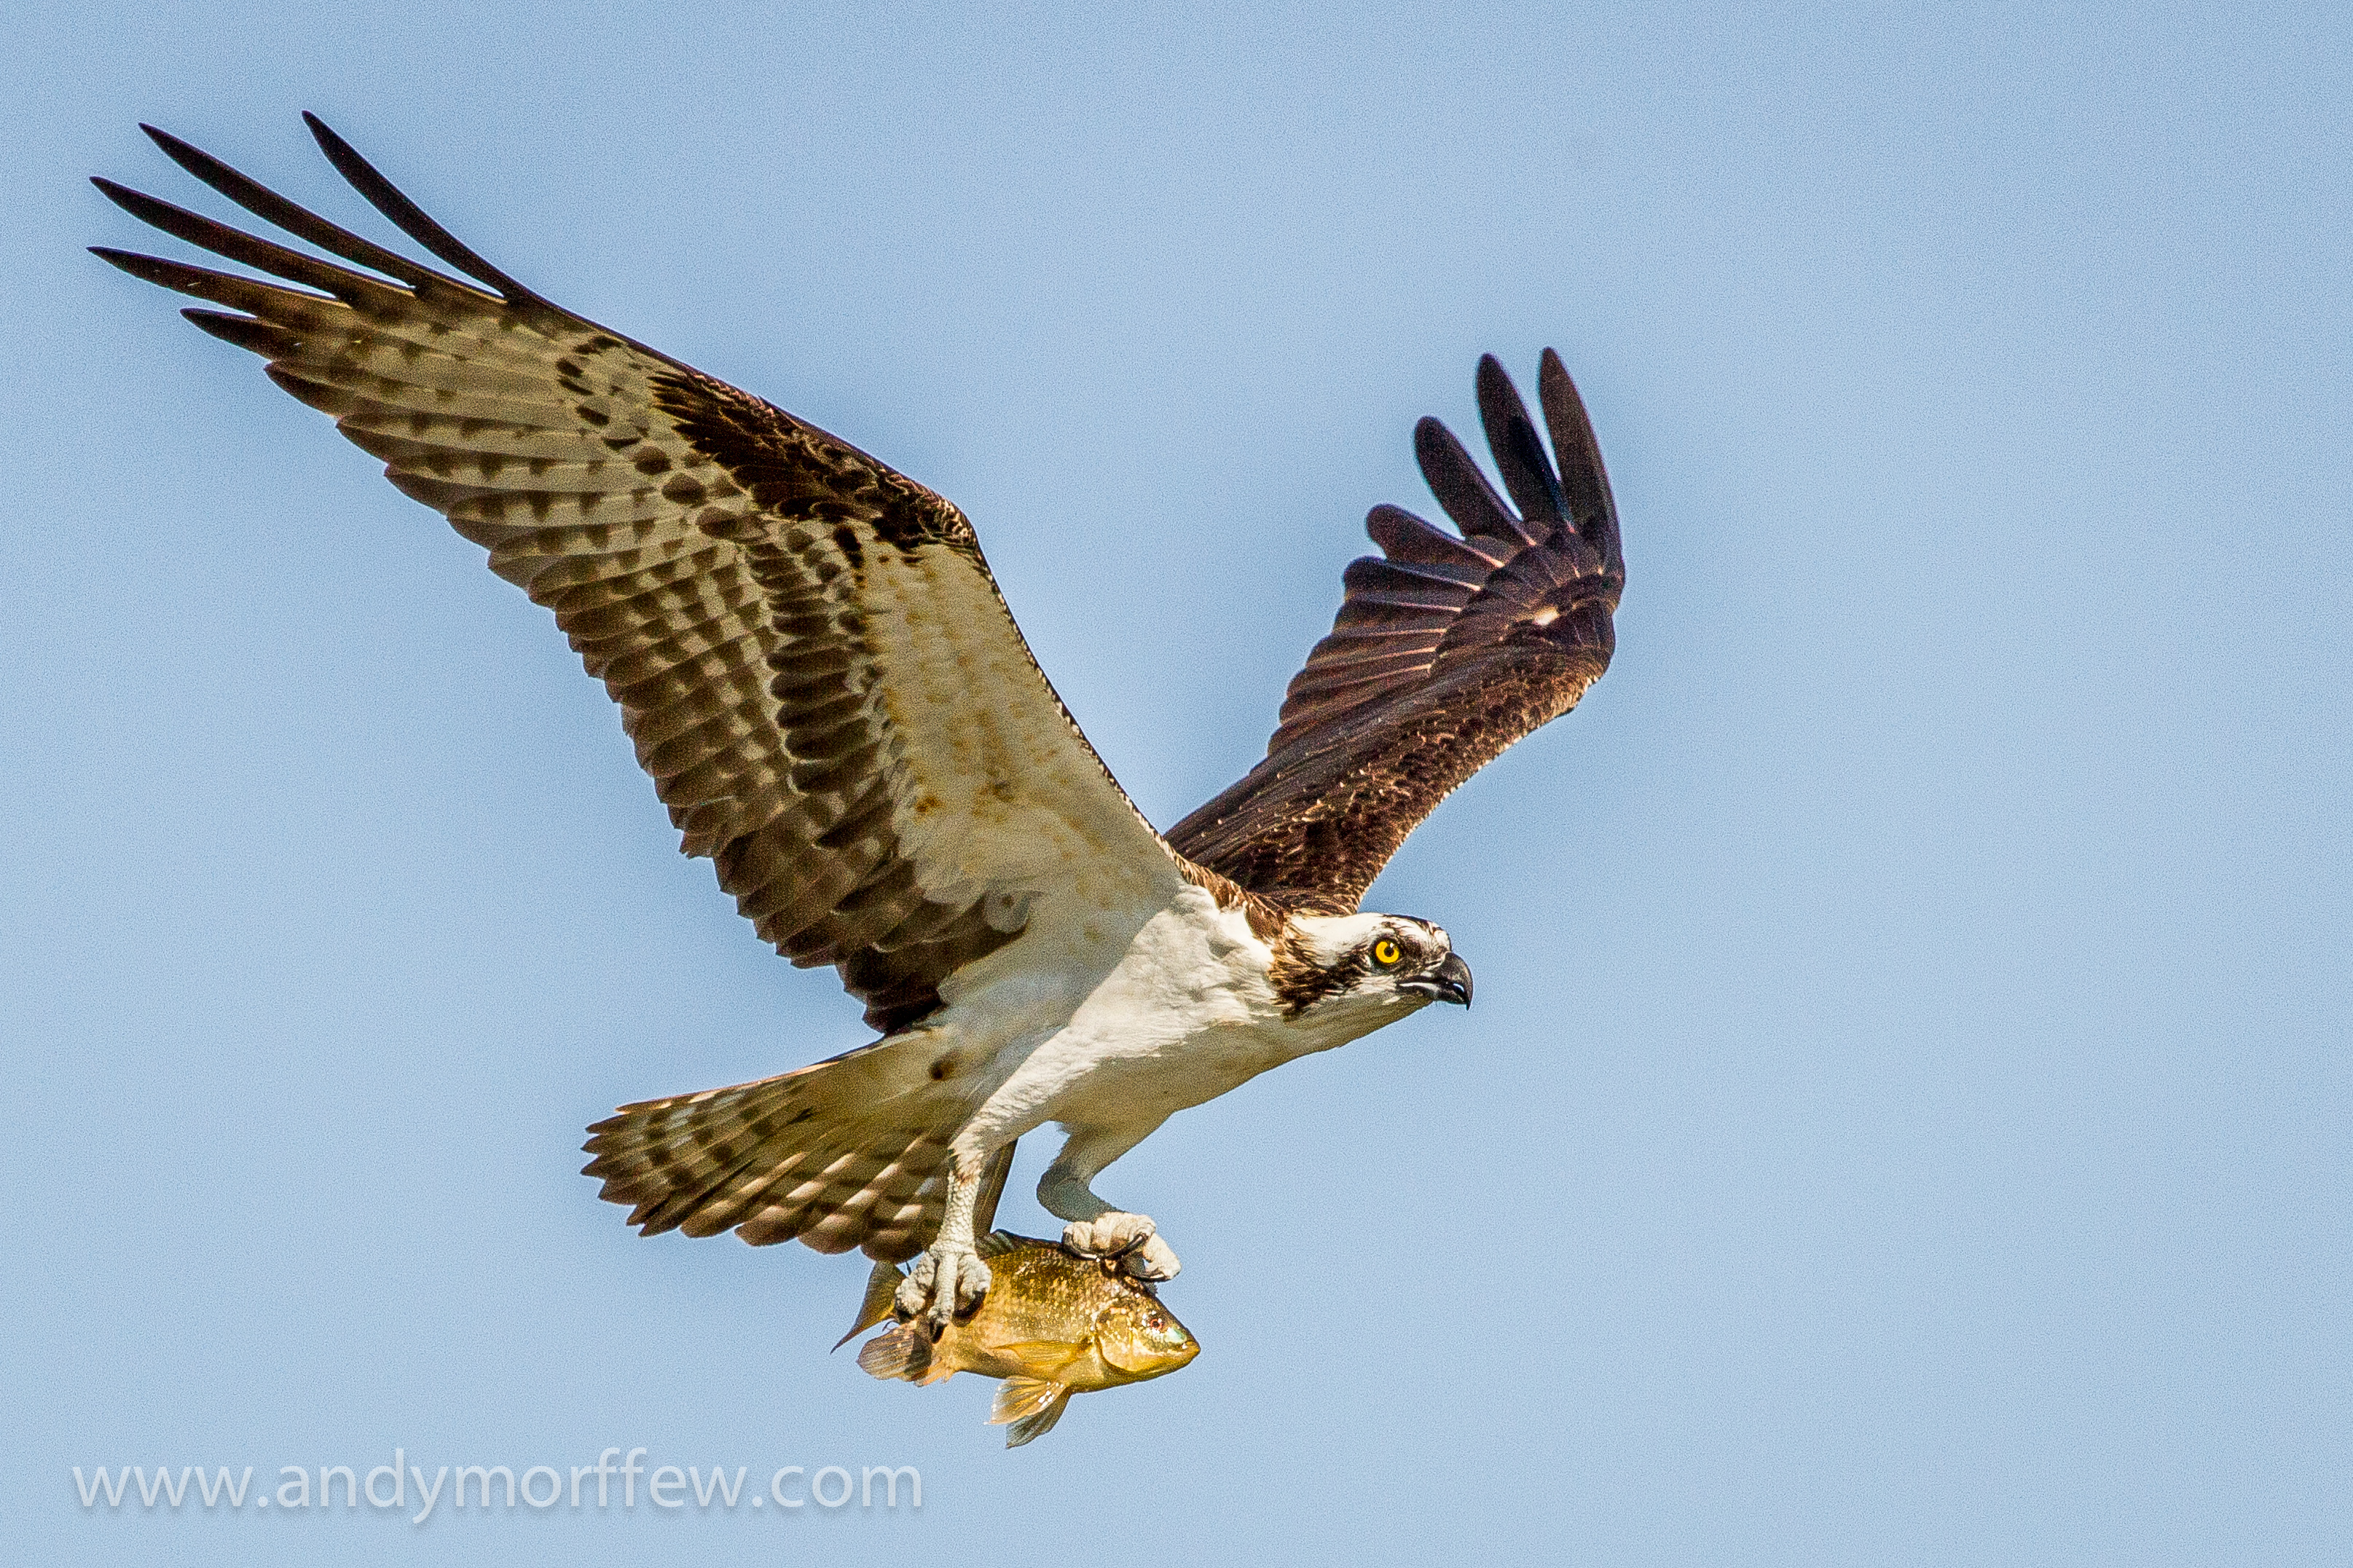
bird, wing, beak, eagle, hawk, fish, fauna, bird of prey, bald eagle, vertebrate, osprey, falcon, harrier, florida, buzzard, inflight, andymorffew, morffew, naples, specanimal, accipitriformes